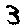
Label: 3